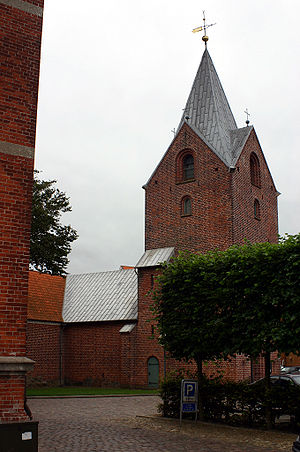
Ringkøbing Kirke
Ringkøbing Kirke
Ringkøbing Kirke er en kirke i Ringkøbing. Selve kirken er fra begyndelsen af 1400-tallet, mens tårnet er fra ca. 1550. En stor korsarm blev 1592-1593 tilføjet mod nord og i 1934-1935 mod syd. Indtil 1807 var der også en kirkegård omkring kirken.